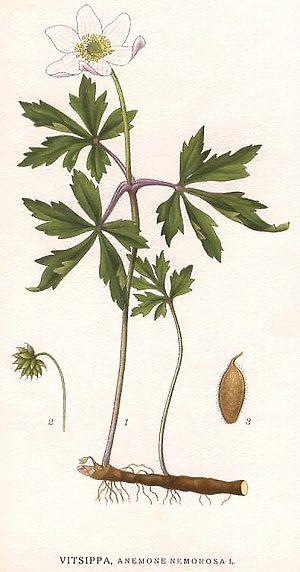
Cette liste de Tracheophyta de Bosnie-Herzégovine, ainsi que d’espèces introduites est un aperçu incomplet d’espèces de mousses, de fougères, de gymnospermes et d’angiospermes citées dans la littérature disponible en langues bosniaque, croate, serbe et serbo-croate. Cet aperçu n’inclue pas des espèces cultivées ni celles occasionnellement introduites.
L’Anémone noble, encore appelée Anémone trifoliée, est une espèce de plante à fleur de la famille des Ranunculaceae.